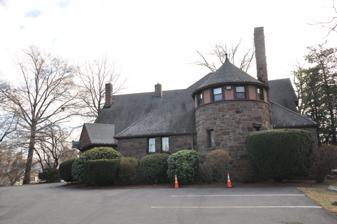
Building: Woman's Club of Rutherford
Country: United States of America
Year built: 1891
United States historic place Woman's Club of Rutherford Clubhouse U.S. National Register of Historic Places New Jersey Register of Historic Places Clubhouse Show map of Bergen County, New Jersey Show map of New Jersey Show map of the United States Location 201 Fairview Avenue, Rutherford, New Jersey Coordinates 40°49′54″N 74°6′42″W / 40.83167°N 74.11167°W / 40.83167; -74.11167 Built 1891 ( 1891 ) Architect William Henry Miller Architectural style Tudor Revival, Late Victorian NRHP reference No. 100000852 NJRHP No. 5263 Significant dates Added to NRHP April 10, 2017 Designated NJRHP February 17, 2017 The Woman's Club of Rutherford is a women's club started in 1889 in the borough of Rutherford in Bergen County, New Jersey , United States. Their clubhouse, also known as Iviswold Stables , is located at 201 Fairview Avenue. It was added to the National Register of Historic Places on April 10, 2017, for its significance in architecture and social history. It met the requirements of the Clubhouses of New Jersey Women's Clubs Multiple Property Submission (MPS). See also List of women's clubs National Register of Historic Places listings in Bergen County, New Jersey References